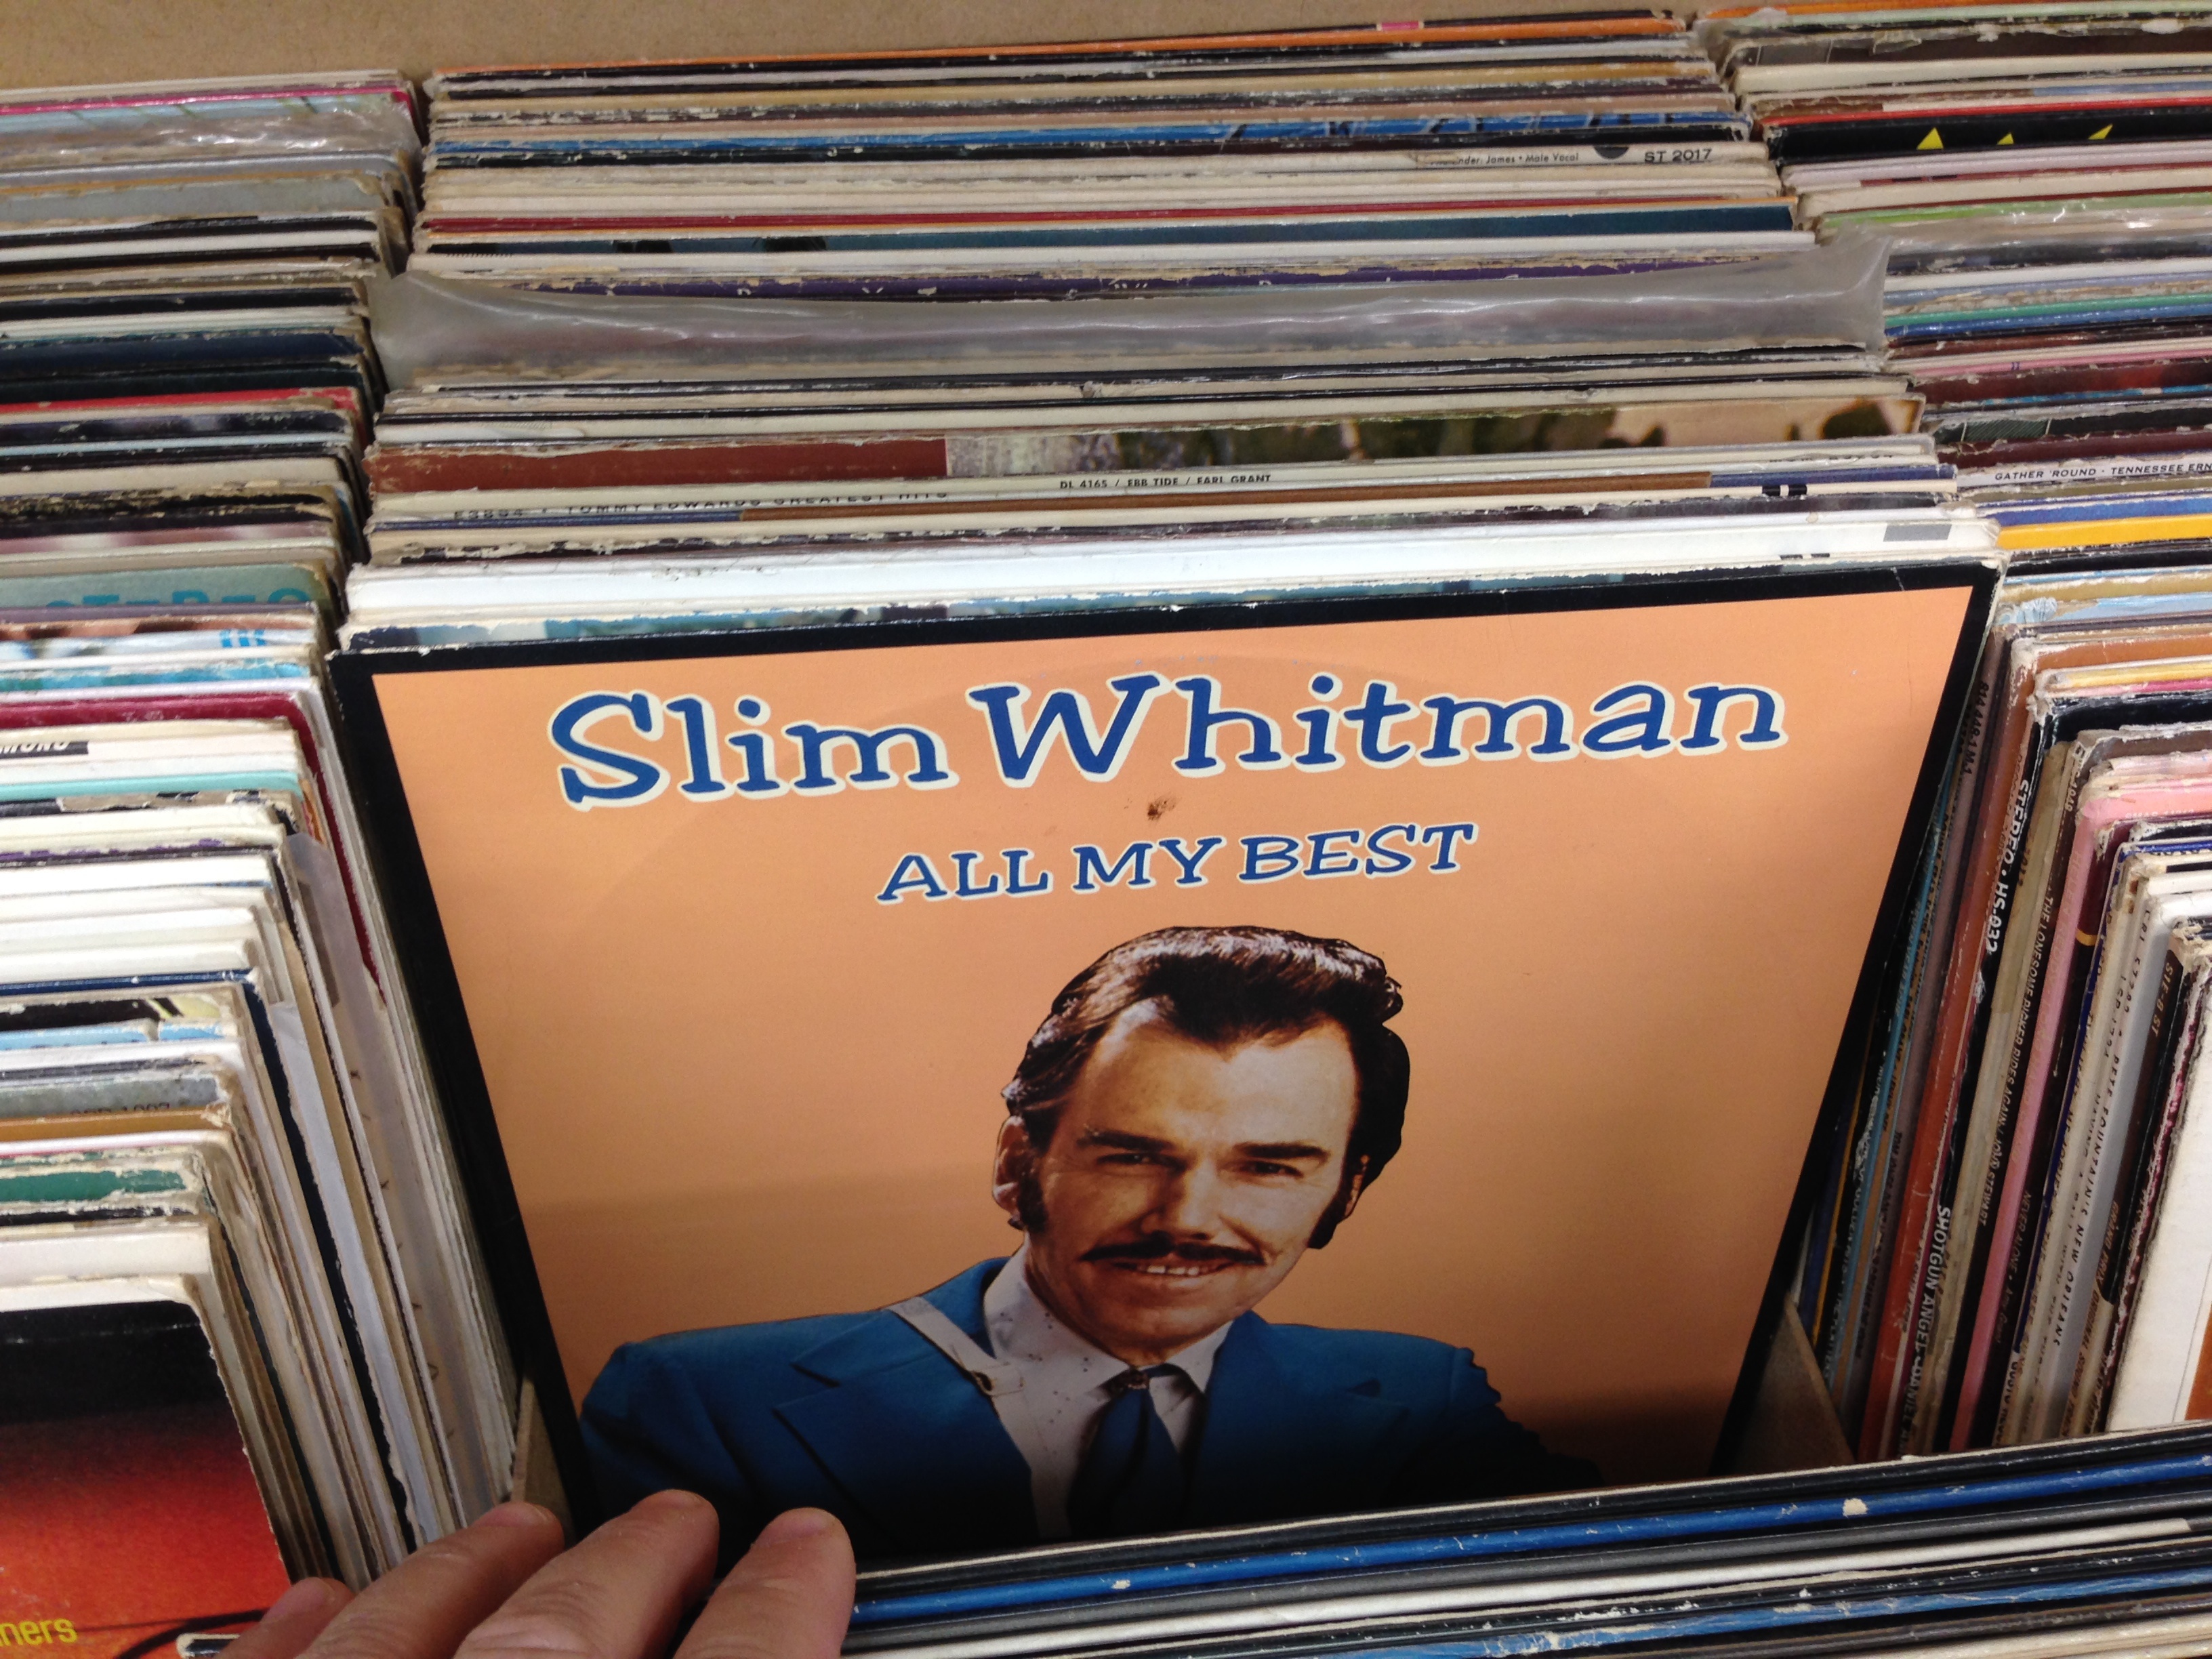
writing, book, newspaper, cash